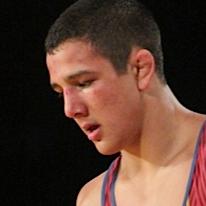
Age: 17